Reichenbach Castle

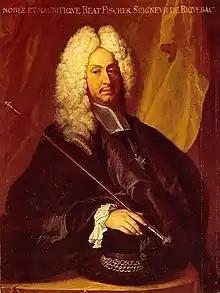

Little is known of von Erlach's life; he probably took part in Henry VII's campaign in Italy. In April 1340 after the success in the Battle of Laupen, in which 6,000 Bernese were able to overcome the superior forces of Freiburg, Rudolf von Erlach was hailed the leader of the Bernese in a campaign against Freiburg. According to the legend, Rudolf von Erlach was killed by his son Jost von Ruden in 1360.